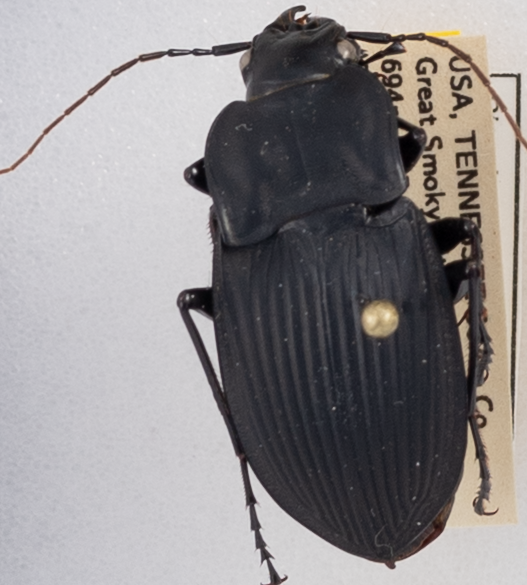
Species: Dicaelus dilatatus sinuatus
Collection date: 2018-08-07
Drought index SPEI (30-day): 1.69
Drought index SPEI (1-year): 0.88
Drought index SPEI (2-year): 0.17